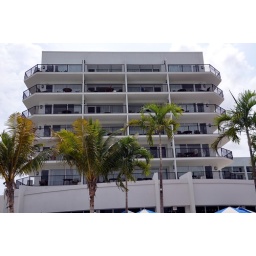
Our rooms were on the 5th floor with the wrap around balcony